Hollywood Casino at The Meadows

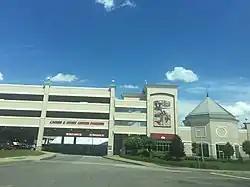
The Meadows garage

Legislation passed in Pennsylvania in July 2004 included The Meadows among the locations slated to obtain a gambling license for slot machines. The legislation upheld a 2005 legal challenge by gambling opponents, and on September 27, 2006, The Meadows was awarded a gaming license by the Pennsylvania Gaming Control Board.